Italian front (World War I)

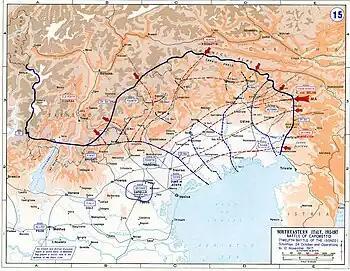
The Battle of Caporetto

Later in 1916, four more battles along the Isonzo river erupted. The Sixth Battle of the Isonzo, launched by the Italians in August, resulted in a success greater than the previous attacks. The offensive gained nothing of strategic value but did take Gorizia, which boosted Italian spirits. The Seventh, Eighth, and Ninth battles of the Isonzo (14 September – 4 November) managed to accomplish little except to wear down the already exhausted armies of both nations.